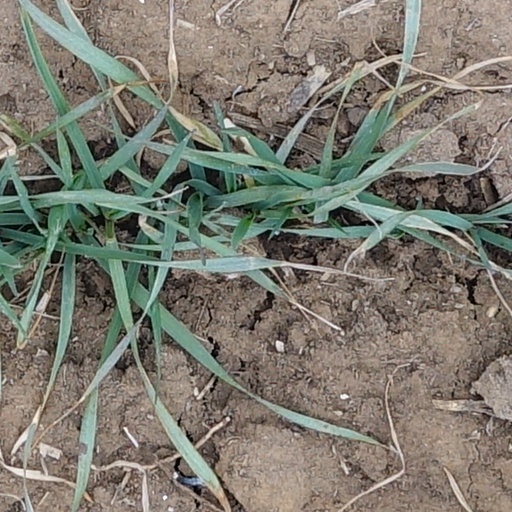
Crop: wheat